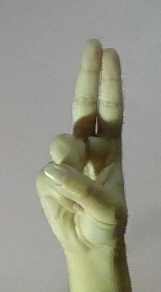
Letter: taa